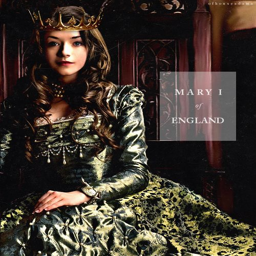
film - the best shot of this dress i found .